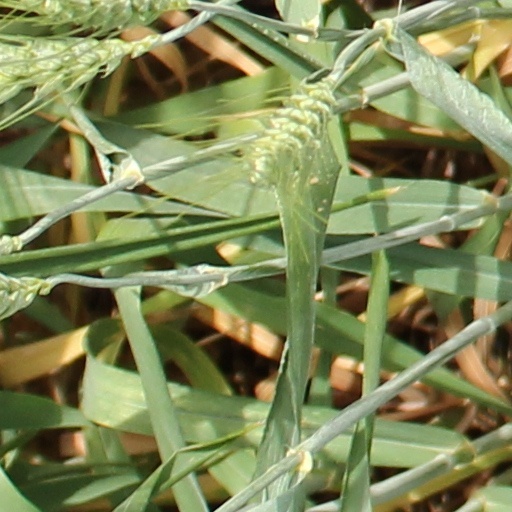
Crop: wheat